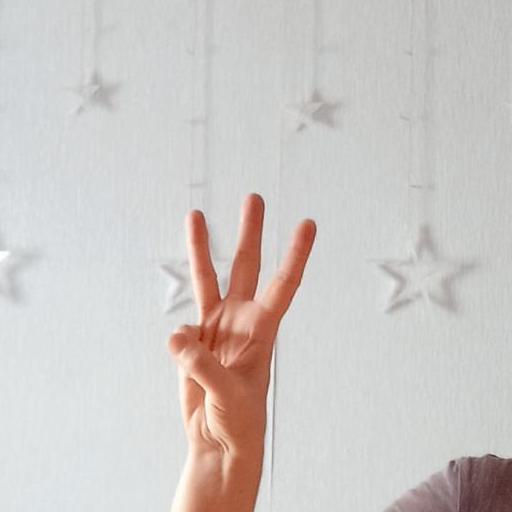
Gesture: three